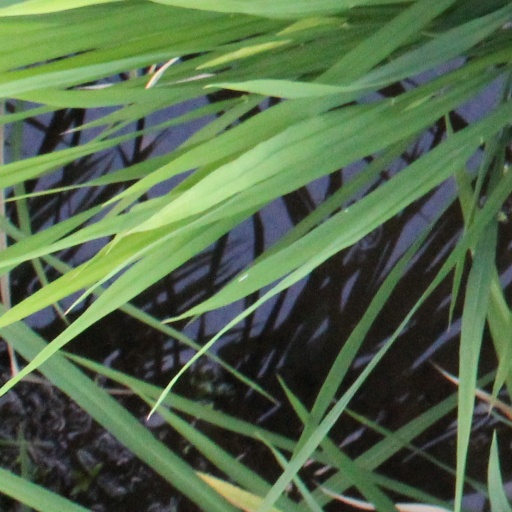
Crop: rice